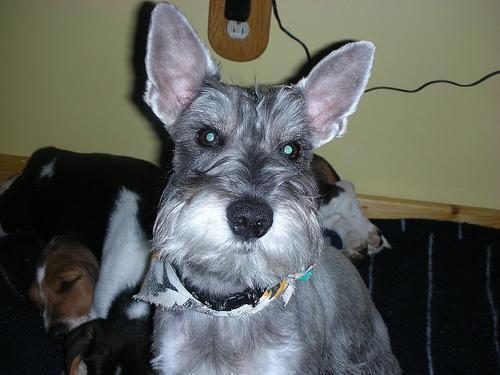
miniature_schnauzer